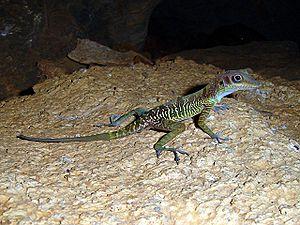
Anolis bartschi est une espèce de sauriens de la famille des Dactyloidae.